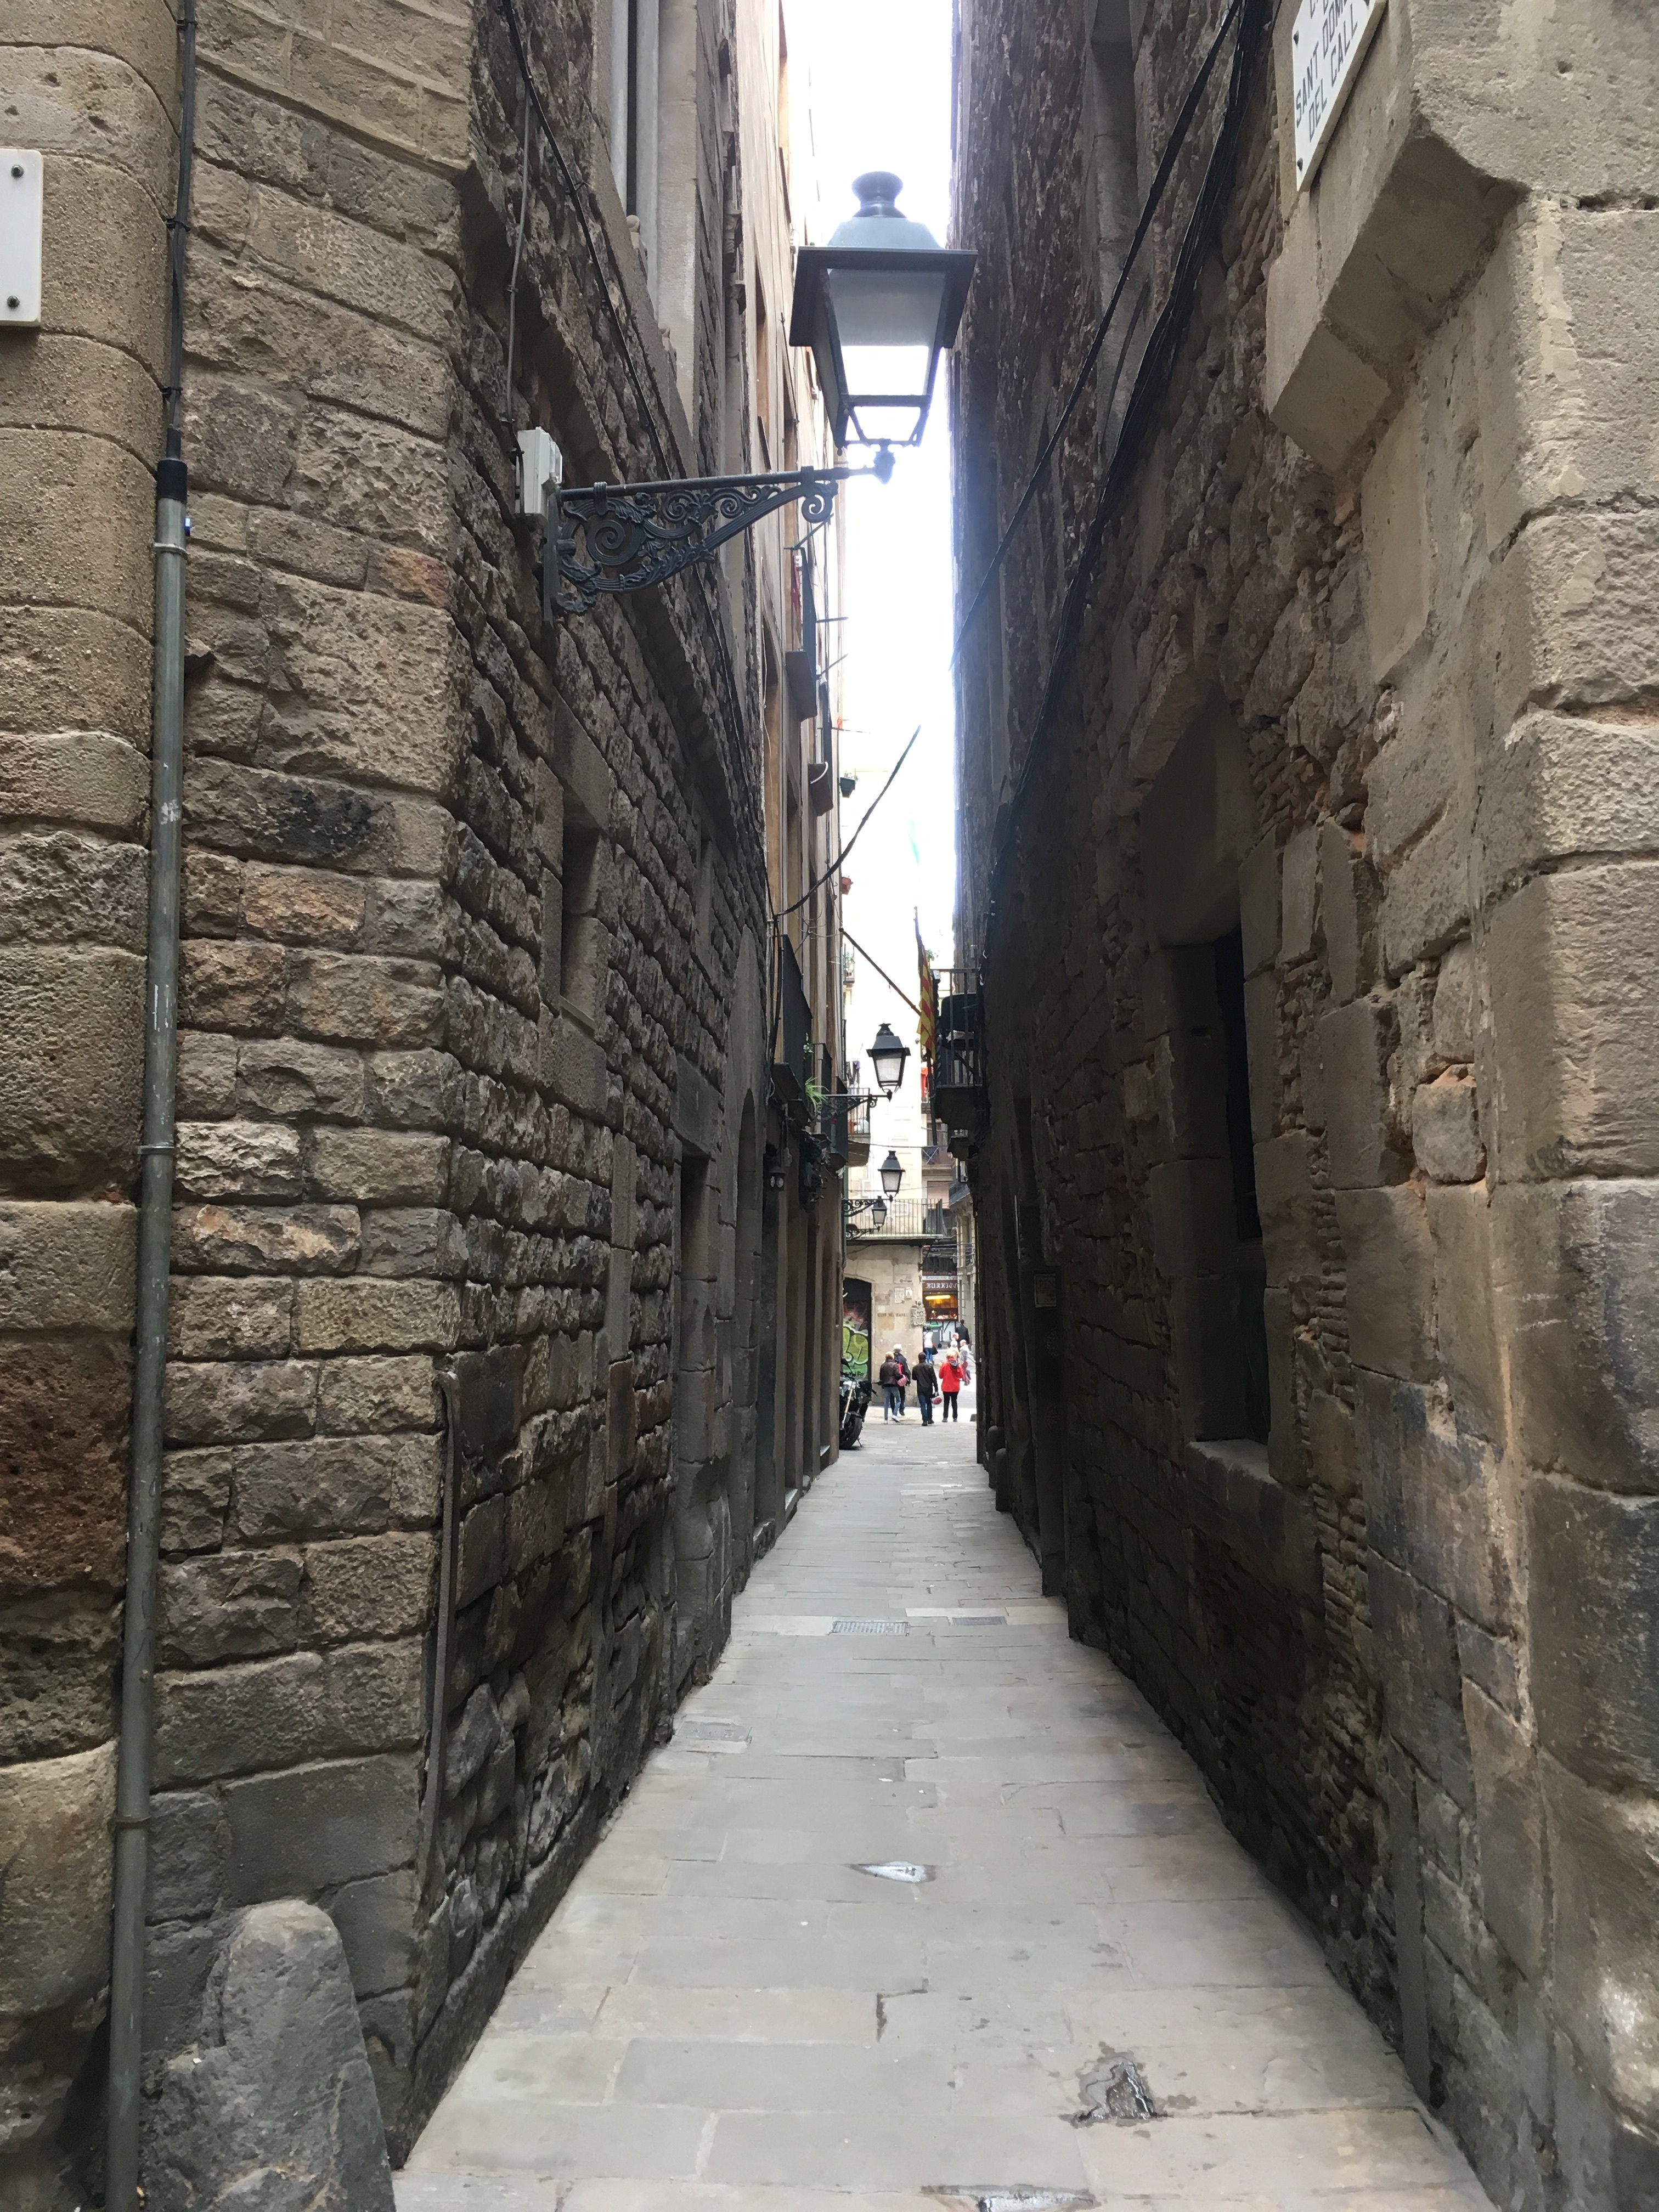
architecture, road, street, town, building, alley, cobblestone, city, urban, wall, construction, facade, tourism, old building, lane, barcelona, street lamp, capital, infrastructure, catalonia, cities, neighbourhood, urban landscape, road surface, urban area, spain building, ancient history, clothes hanging, human settlement, nonbuilding structure, gothic quarter